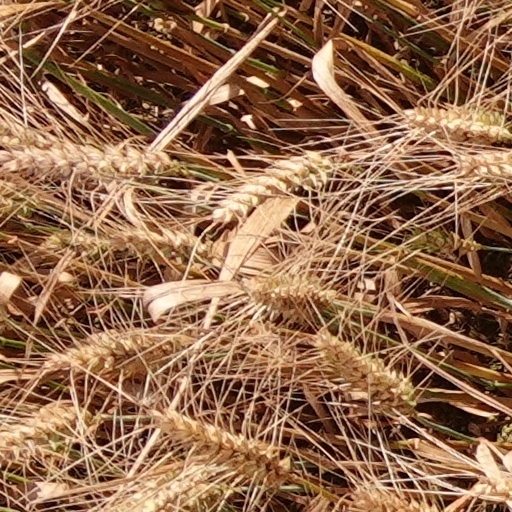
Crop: wheat